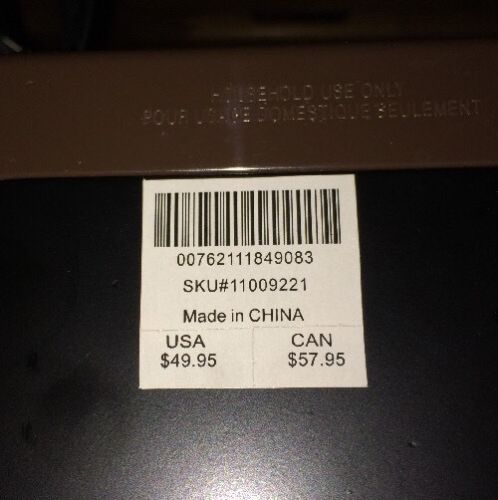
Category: coffee maker